The Smithereens

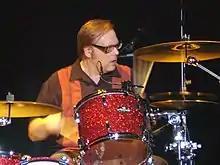
Dennis Diken performs with the Smithereens in Grapevine, Texas, 2007.

The surviving members of the band, including Mesaros, performed together as The Smithereens in a tribute show to DiNizio on January 13, 2018, at the Count Basie Theatre in Red Bank, NJ. In a five-hour concert, the band was joined by Steven Van Zandt, Dave Davies, Ted Leo, Robin Wilson, Lenny Kaye, Southside Johnny, Marshall Crenshaw, Bebe Buell, Richard Barone, Tony Shanahan, Graham Maby, Freedy Johnston, Kenny Howes, John Jorgenson, Peter Zaremba, Keith Streng, producer Ed Stasium, Andy Burton, and various other musicians. The Pat DiNizio Musical Performance Scholarship was established at the Count Basie's Performing Arts Academy.